Adler Ski Stadium

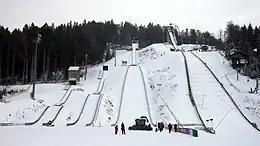
All the jumps (K-15, K-30, K-70 and K-95)

It was opened in 1924 and owned by SC Hinterzarten. It hosted four FIS Ski jumping World Cup events for ladies. This jump was the first and now the regular host of Summer Grand Prix. Noriaki Kasai holds the hill record.